Bundesgesetzblatt (Germany)

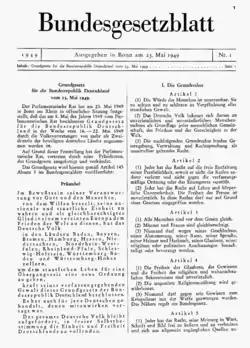
, Bonn, 23 May 1949, No. 1 with the Basic Law for the Federal Republic of Germany

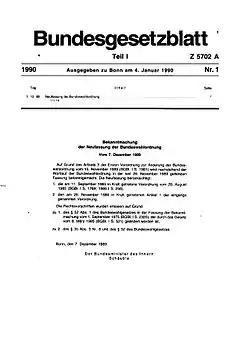
BGBl. 1990

The German (BGBl.) (Federal Law Gazette) is a public gazette of the Federal Republic of Germany. It is issued by the Federal Ministry of Justice and published by Bundesanzeiger Verlagsgesellschaft mbH.